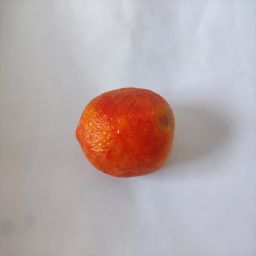
Crop: Tomato
Quality: Old